Hip-hop

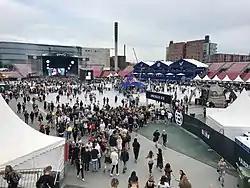
Blockfest

Alternative hip-hop artists such as MF Doom, the Roots, Dilated Peoples, Gnarls Barkley, Mos Def, and Aesop Rock began to achieve significant recognition. Other alternative artists like Outkast, Kanye West, and Gnarls Barkley also began to earn mainstream sales. Outkast's 2003 album "Speakerboxxx/The Love Below" won Grammy Award for Album of the Year at the 46th Annual Grammy Awards and has been certified 13x platinum.